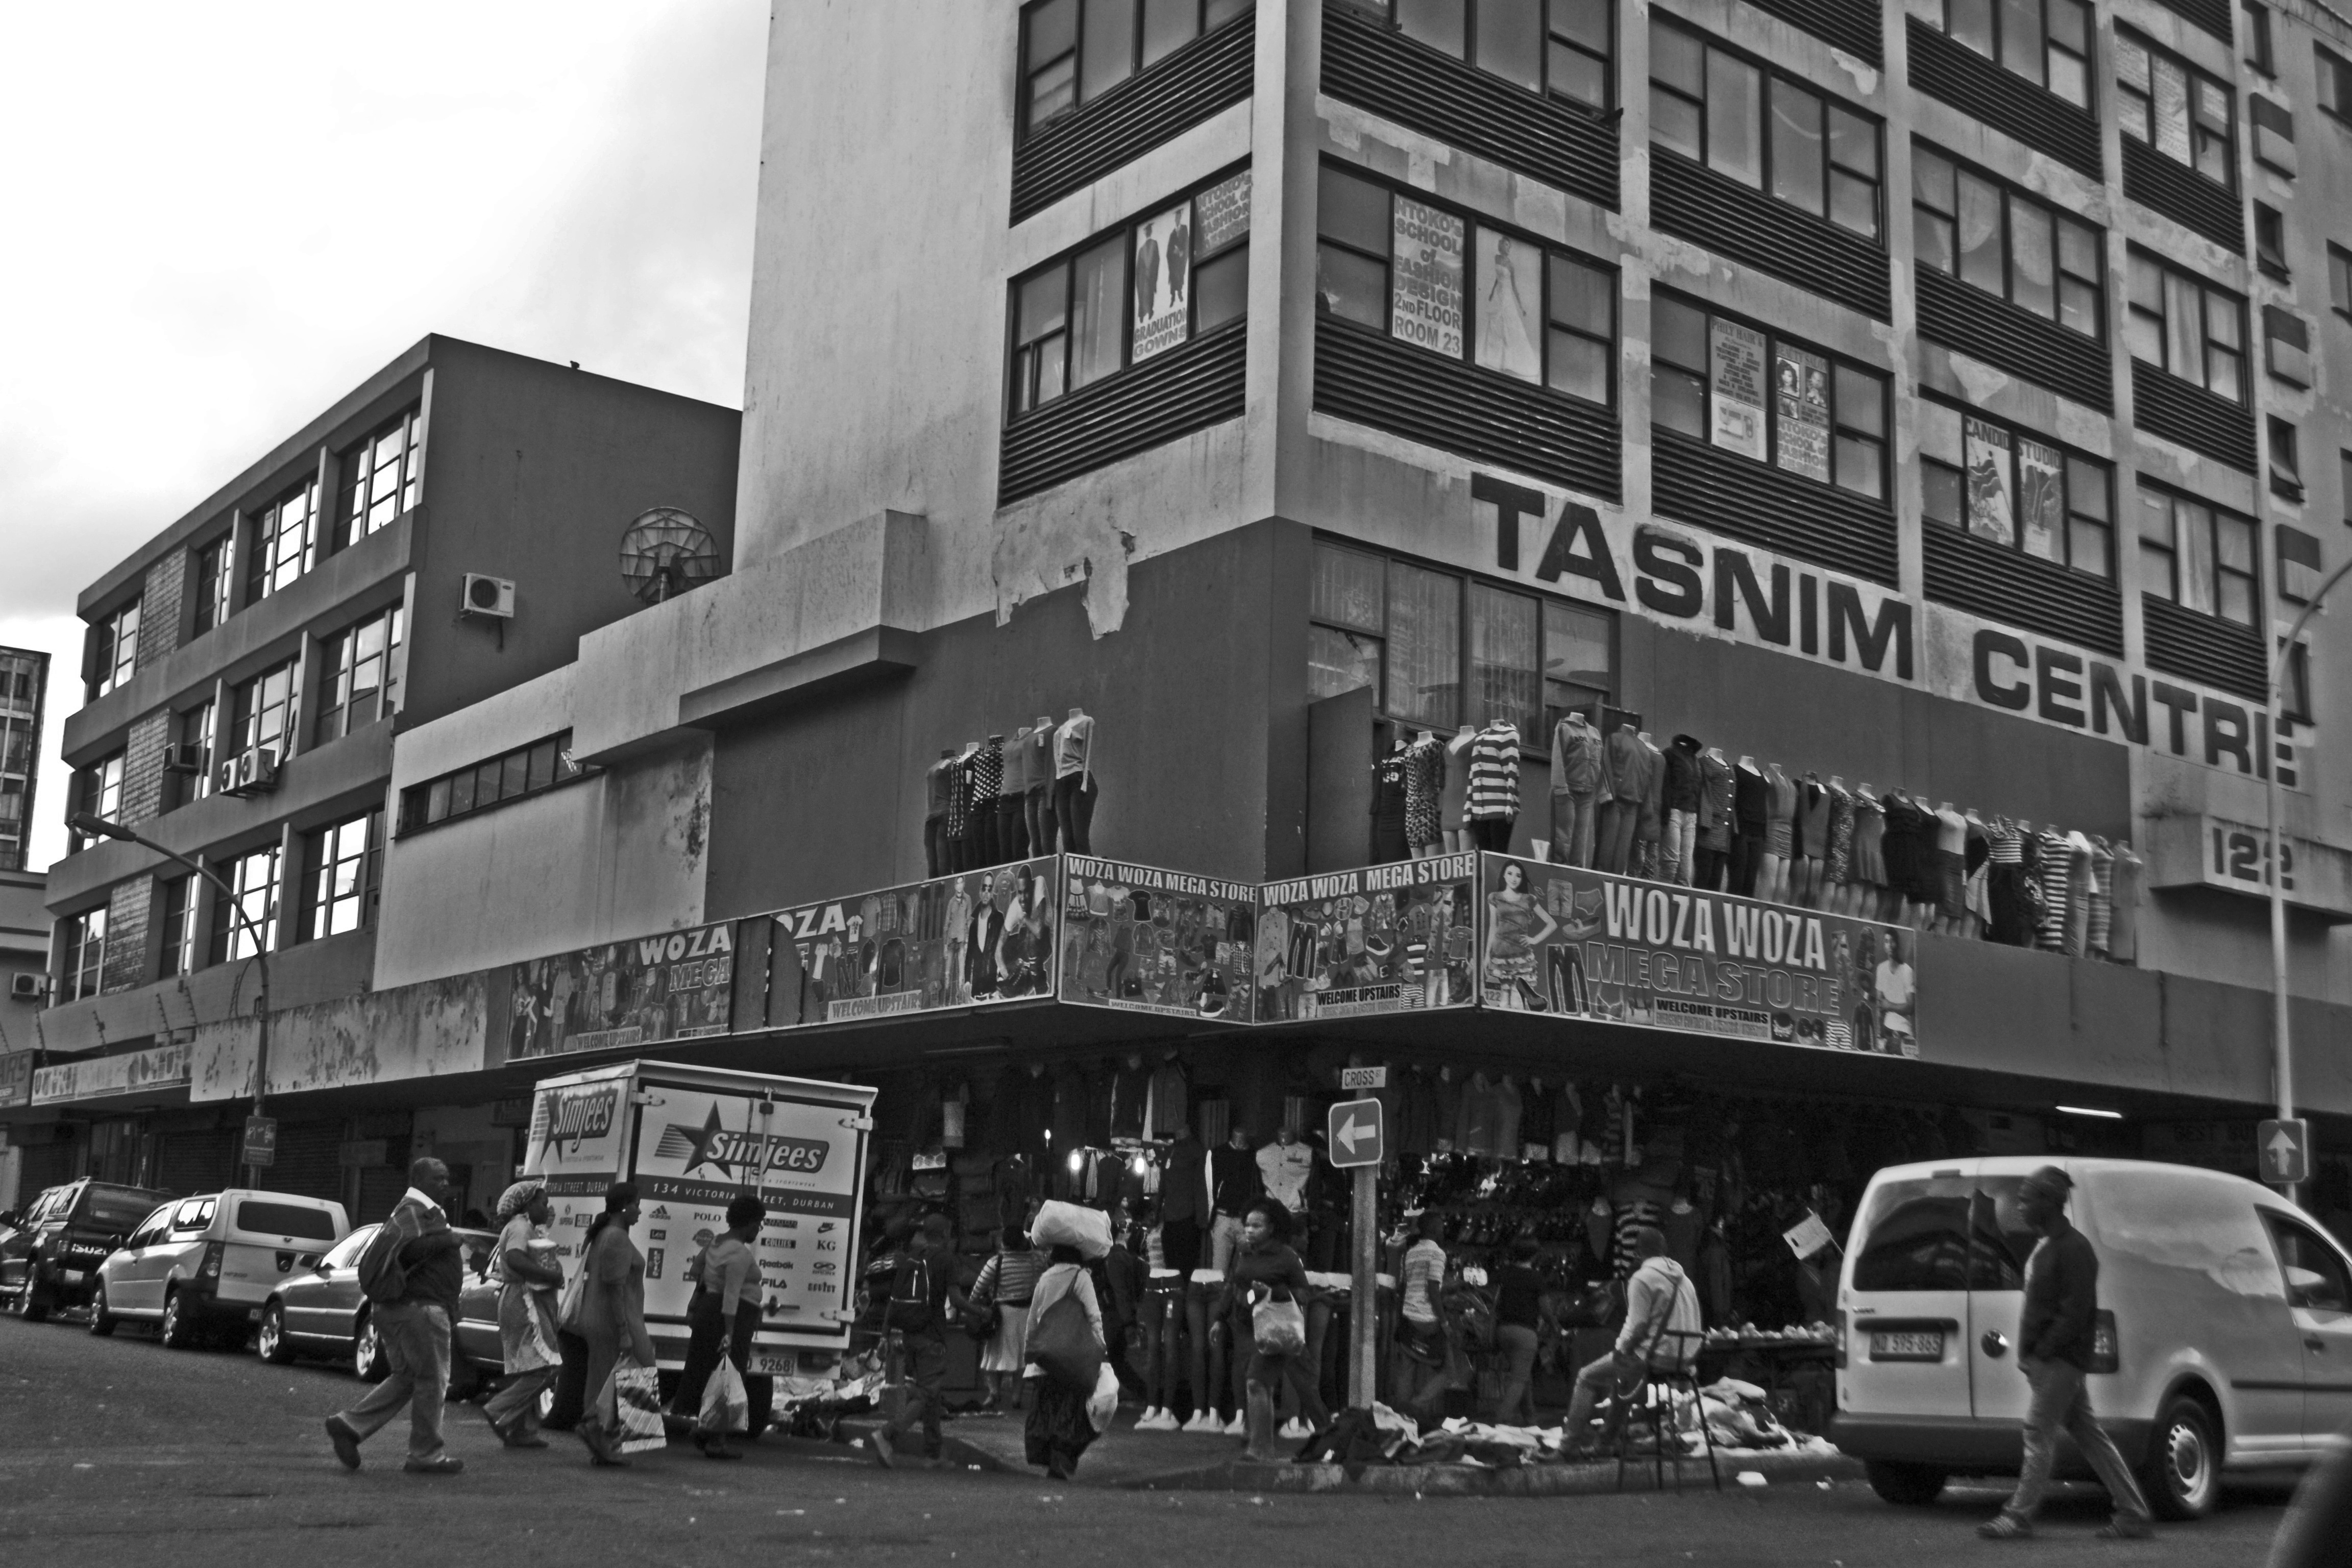
pedestrian, black and white, architecture, road, street, city, cityscape, downtown, facade, monochrome, lane, infrastructure, metropolis, neighbourhood, urban area, monochrome photography, residential area, human settlement